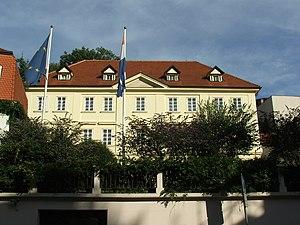
Ambassade du Pays Bas à Prague - Bubeneč, Tchéquie